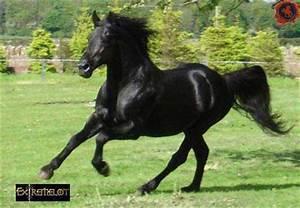
horse